Melina Aslanidou

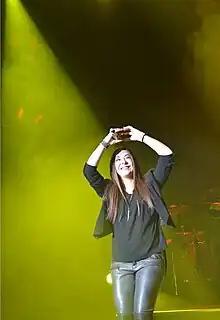

Melina Aslanidou was born in Stuttgart, West Germany to Greek parents. Later, she moved with her family to Greece and grew up in Paralimni of Giannitsa, Greece.